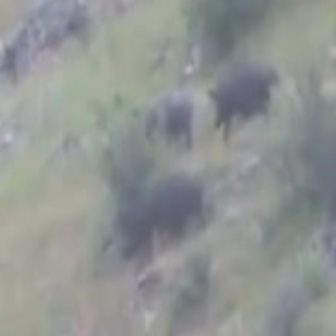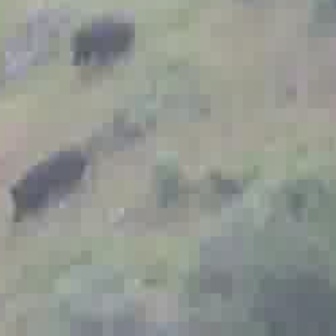
  Please identify the target specified by the bounding box [112,167,205,260] in the first image and locate it in the second image. Return the coordinates in [x_min,y_min,x_max,y_max] format.
Answer: [5,141,89,224]